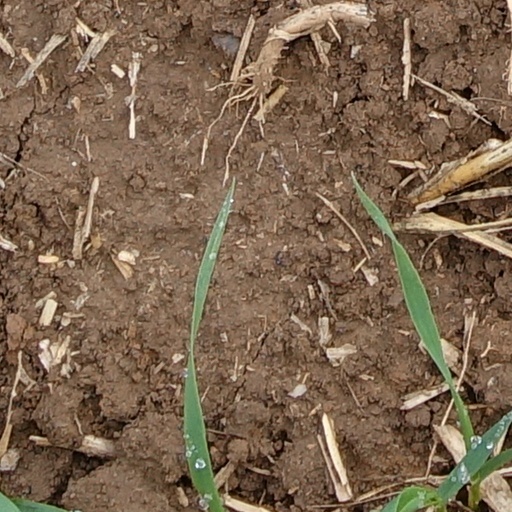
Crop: wheat